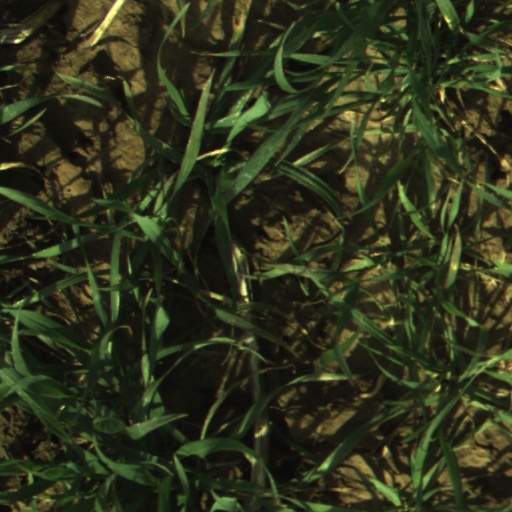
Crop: wheat